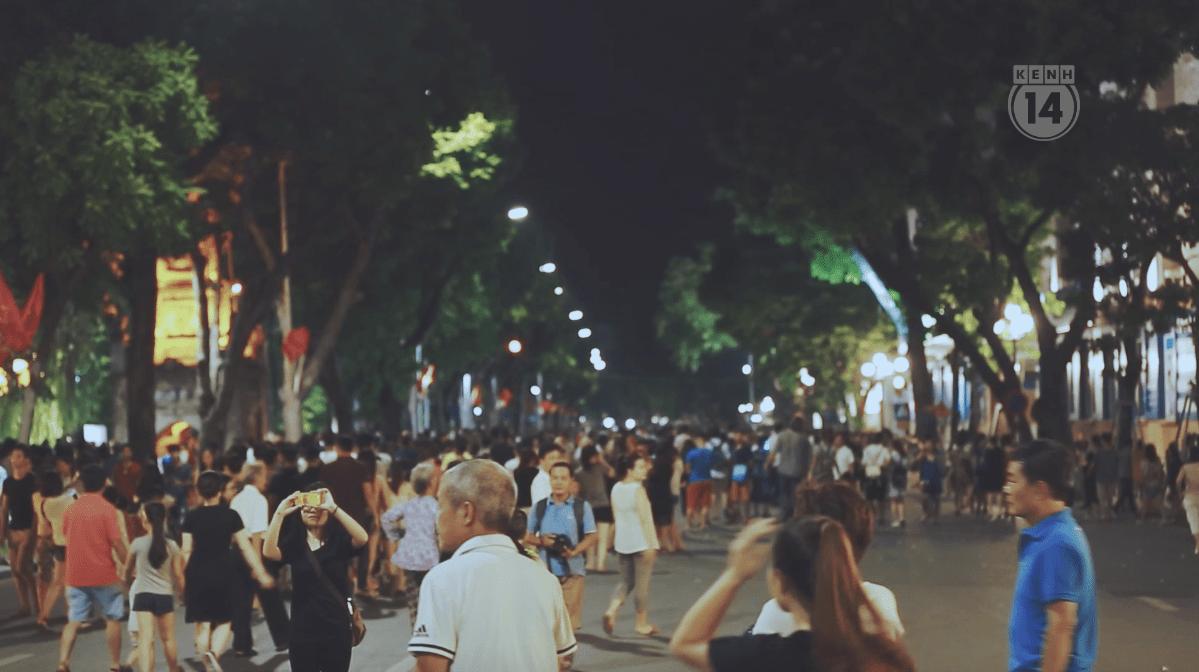
đây là khung cảnh xuất hiện ở trên một tuyến phố đi bộ